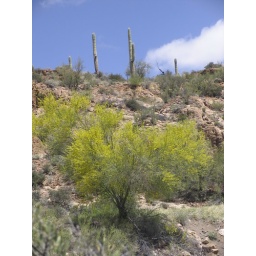
The yellow tree is the Palo Verde in bloom. Spring in the desert is very cool, and there was tons to photograph.